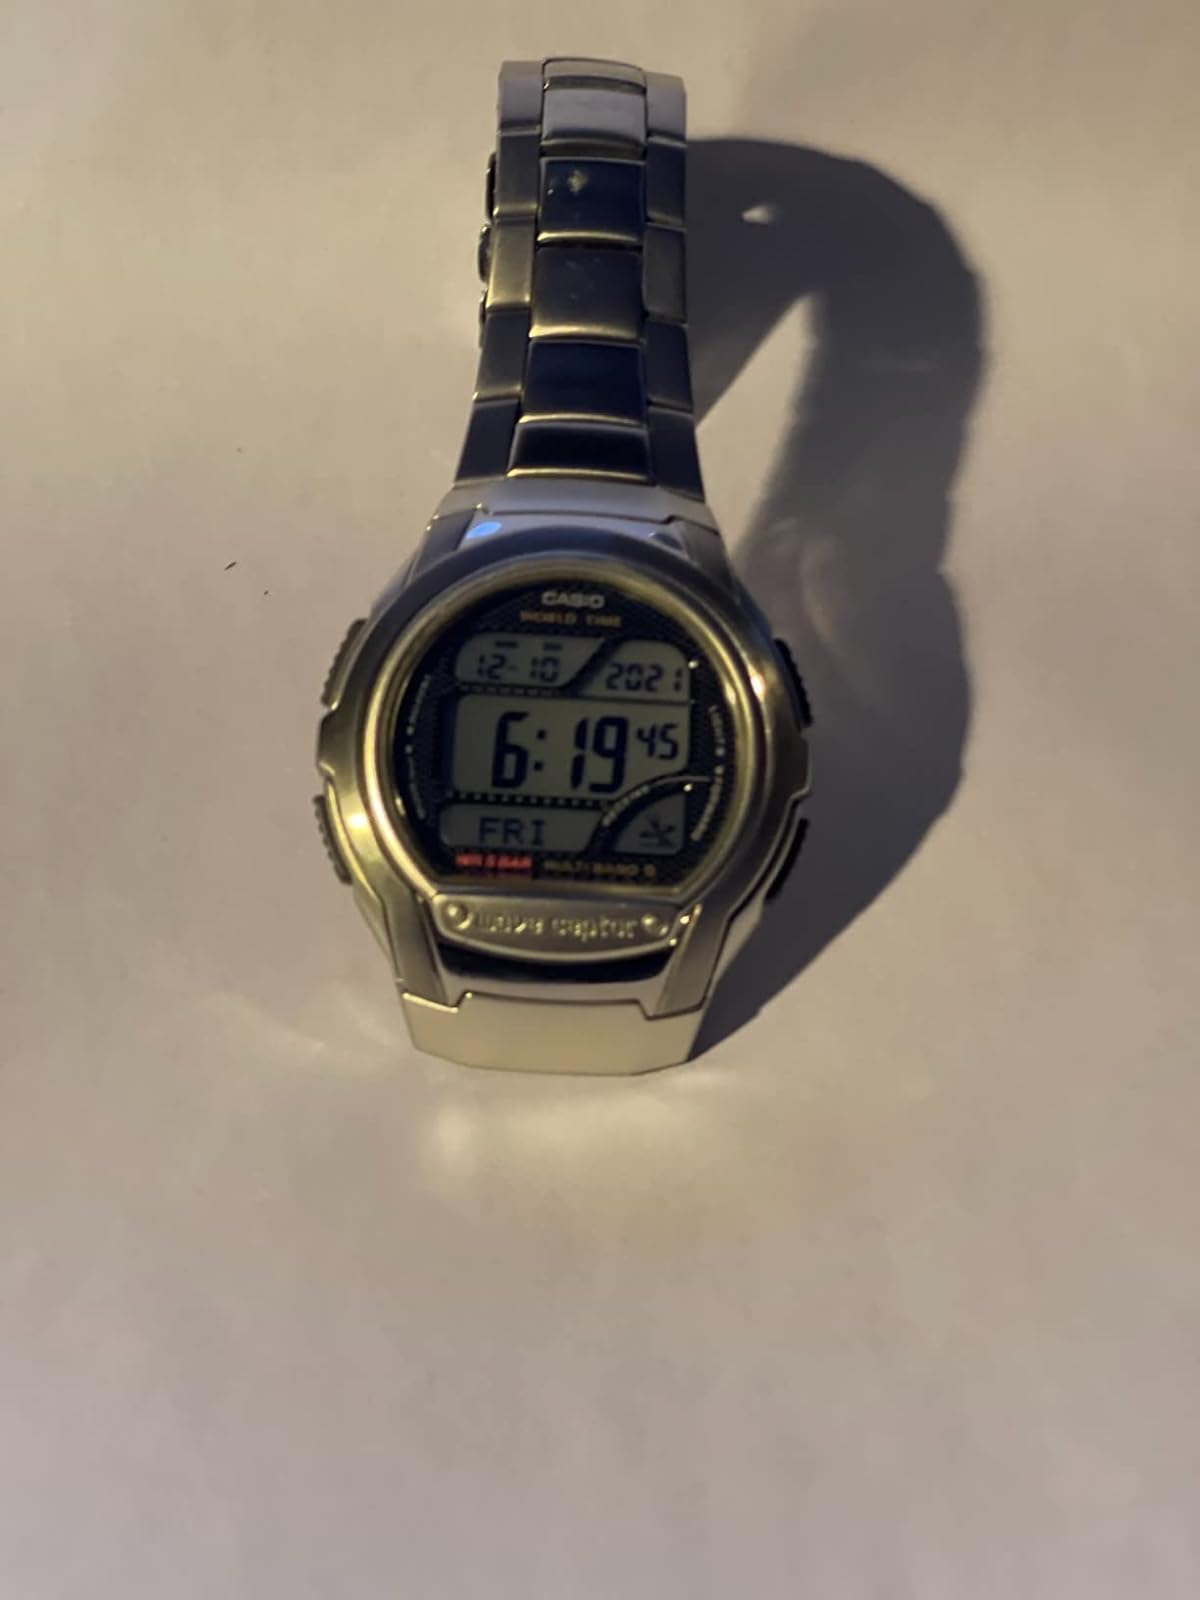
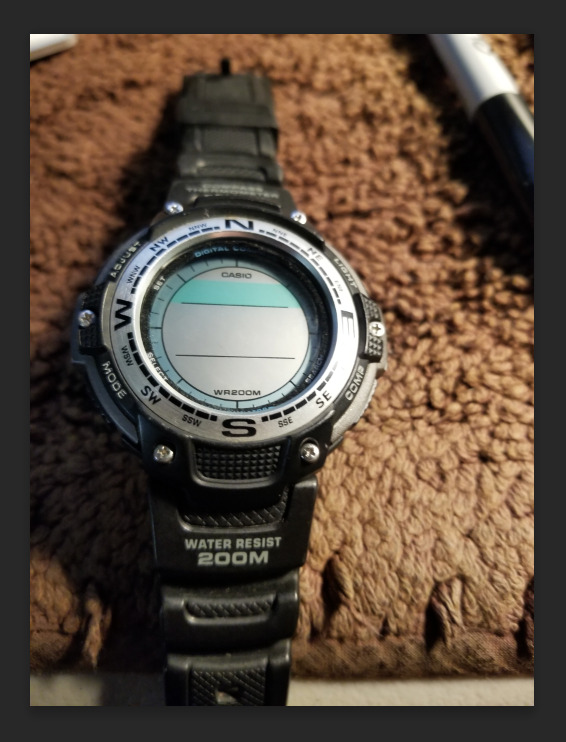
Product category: accessories_watch
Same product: no